Plains Indian warfare

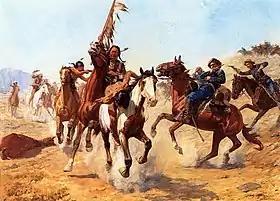
This painting depicts the speed and violence of an encounter between the U.S. cavalry and Plains Indians.

The earliest Spanish explorers in the 16th century did not find the Plains Native Americans especially warlike. The Wichita in Kansas and Oklahoma lived in dispersed settlements with no defensive works. The Spanish initially had friendly contacts with the Apache (Querechos) in the Texas Panhandle.